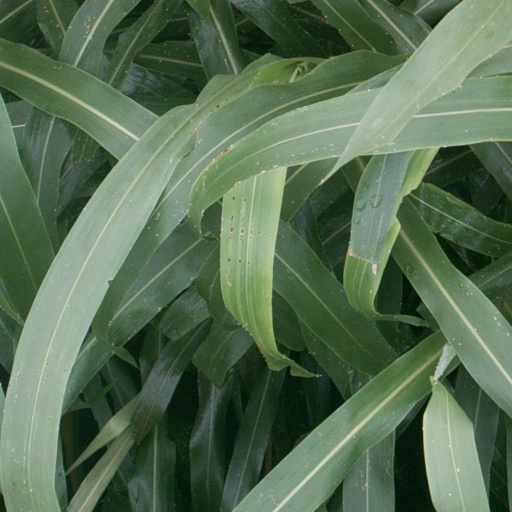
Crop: sorghum